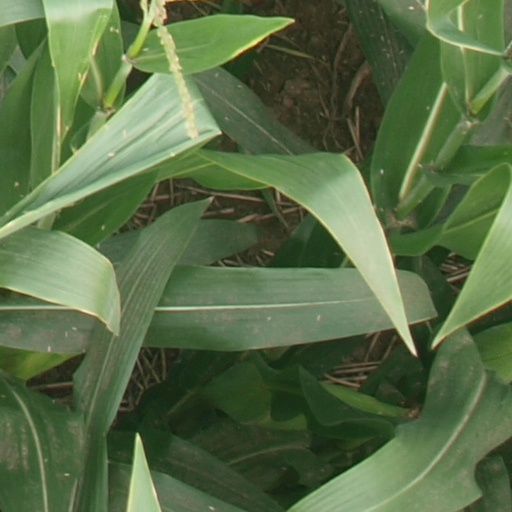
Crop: maize; corn